Shell (projectile)

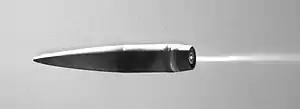
XM1113 extended-range artillery round, shown here at a range demonstration, uses a rocket-assist motor

Separate loading cased charge ammunition has three main components: the fuzed projectile, the casing to hold the propellants and primer, and the bagged propellant charges. The components are usually separated into two or more parts. In British ordnance terms, this type of ammunition is called separate quick firing. Often guns which use separate loading cased charge ammunition use sliding-block or sliding-wedge breeches and during World War I and World War II Germany predominantly used fixed or separate loading cased charges and sliding block breeches even for their largest guns. A variant of separate loading cased charge ammunition is semi-fixed ammunition. With semi-fixed ammunition the round comes as a complete package but the projectile and its case can be separated. The case holds a set number of bagged charges and the gun crew can add or subtract propellant to change range and velocity. The round is then reassembled, loaded, and fired. Advantages include easier handling for larger caliber rounds, while range and velocity can easily be varied by increasing or decreasing the number of propellant charges. Disadvantages include more complexity, slower loading, less safety, less moisture resistance, and the metal cases can still be a material resource issue.